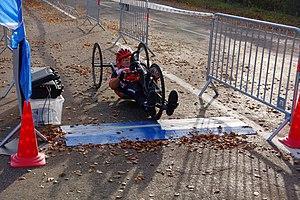
Le cyclisme à la Planche des Belles Filles, un sommet du massif des Vosges situé à cheval sur le Territoire de Belfort et la Haute-Saône, est pratiqué en compétition dès les années 1990, mais plus particulièrement à partir du début des années 2010, notamment dans le cadre du Tour de France. Cette ascension de 7 km de long et culminant à 1 140 mètres est réputée comme brève mais difficile en raison de ses fortes pentes comprises entre 8 et 24 %.